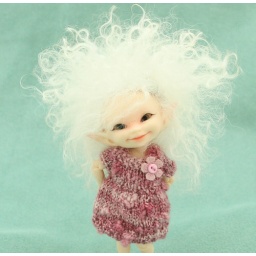
cobweb in rambling rose dress